Ramón Díaz

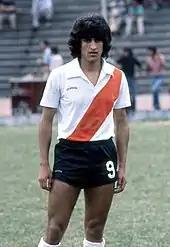
Díaz playing for River Plate in 1981

Born in La Rioja, Díaz was a youth product of River Plate, being a spotlight under youth manager Norberto Yácono. He made his first team – Primera División – debut on 13 August 1978, starting in a 1–0 win over Colón, as the club used an alternative lineup as the first team regulars were out on a trip to Europe.